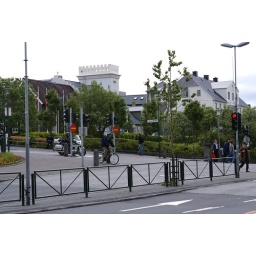
In Iceland, there are few curbs. The street and the sidewalk are at the same level in most places.